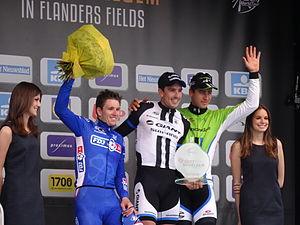
Reportage photographique réalisé le dimanche 30 mars à l'occasion de l'arrivée de Gand-Wevelgem 2014 à Wevelgem, Belgique.
Arnaud Démare est un coureur cycliste français né le 26 août 1991 à Beauvais, membre de l'équipe Groupama-FDJ depuis 2012. Spécialiste du sprint, il est notamment champion du monde espoirs en 2011, champion de France sur route en 2014, 2017 et 2020 et lauréat de la Vattenfall Cyclassics 2012 et de Milan-San Remo 2016. Sur les grands tours, il a remporté deux étapes du Tour de France et une du Tour d'Italie.
La 76ᵉ édition de Gand-Wevelgem a eu lieu le 30 mars 2014. Il s'agit de la 7ᵉ épreuve de l'UCI World Tour 2014.
Johan Degenkolb, dit John Degenkolb, est un coureur cycliste allemand né le 7 janvier 1989 à Gera. Il est membre de l'équipe Lotto-Soudal. Spécialiste du sprint et des courses d'un jour, il est vice-champion du monde sur route espoirs en 2010 et vainqueur de l'UCI Europe Tour en 2012. Il compte à son palmarès les quatre plus grandes classiques pour sprinteurs : Vattenfall Cyclassics 2013, Paris-Tours 2013, Gand-Wevelgem 2014 et Milan-San Remo 2015. Il a également remporté Paris-Roubaix en 2015 après avoir terminé deuxième l'édition précédente. Sur les grands tours, il a remporté dix étapes du Tour d'Espagne, une du Tour d'Italie, et une du Tour de France ainsi que le classement par points du Tour d'Espagne 2014.